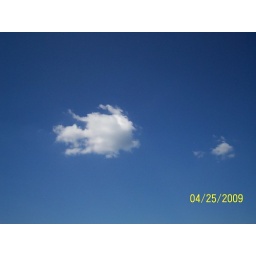
cloud in the sky